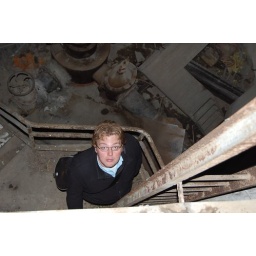
a sheep in a water tower =)